Cops and Robbers (1973 film)

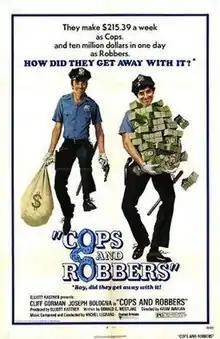
Promotional movie poster

Cops and Robbers is a 1973 crime comedy film directed by Aram Avakian with an original screenplay by Donald E. Westlake which he subsequently expanded into a novel. The film stars Cliff Gorman and Joseph Bologna as Tom and Joe, two corrupt New York City Police Department (NYPD) officers who plan a heist to fund an early retirement for each.